Noël Guéneau de Mussy

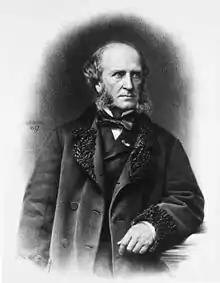
Noël Guéneau de Mussy

Noël-Francois-Odon Guéneau de Mussy (6 November 1813 – 1 June 1885) was a French physician who was a native of Paris. He was the son of writer Philibert Guéneau de Mussy (1776–1854), and grandson to hygienist Jean Noël Hallé (1754–1822).